Rock violin

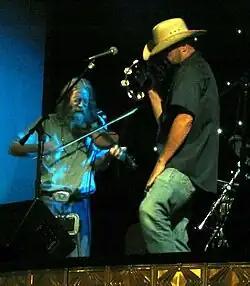
Randy Crouch

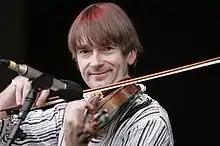
Simon Mayer playing in Fairport Convention

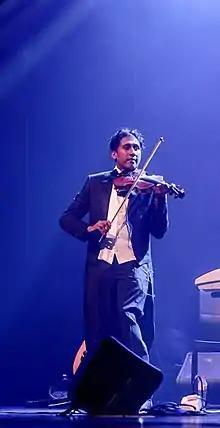
Sri Lankan violinist Dinesh Subasinghe

Jane Clark with Steffen Schackinger